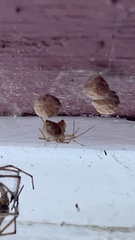
Species: Parasteatoda_tepidariorum